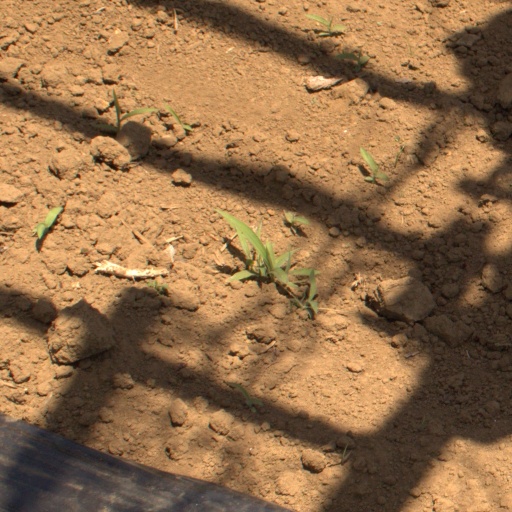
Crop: Jerusalem artichoke